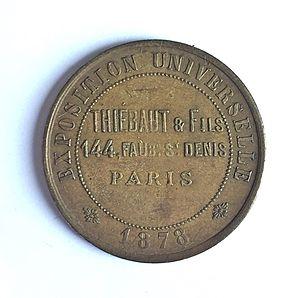
Médaille fabriquée par la ""Fonderie Thiébaut &amp
La fonderie Thiébaut Frères fut l’une des plus importantes fonderies d’art en France durant les XIXᵉ et XXᵉ siècle. Leurs réalisations sont visibles dans le monde entier.